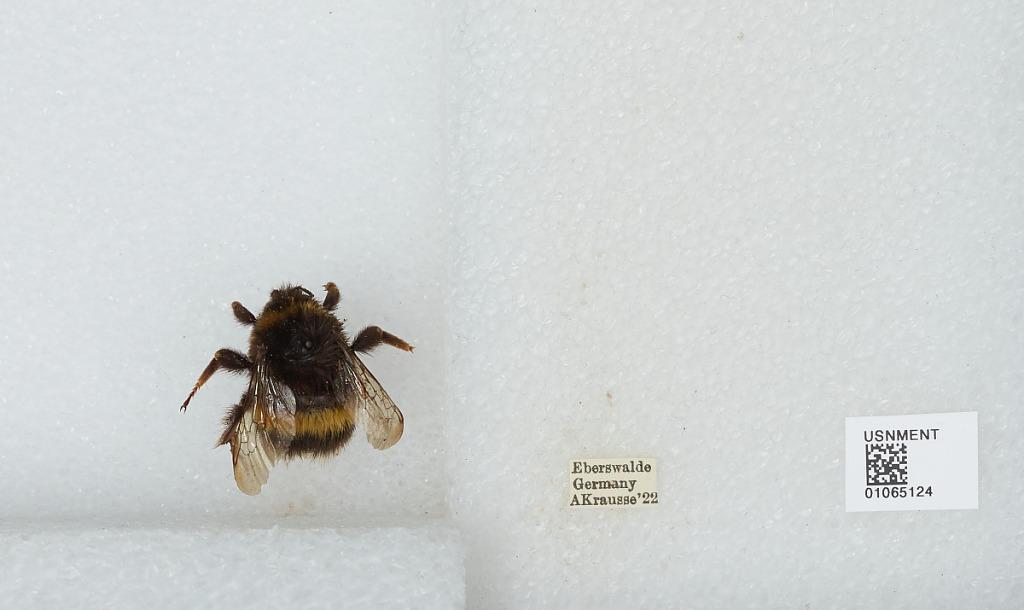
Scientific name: Bombus sp.
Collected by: A. Krausse
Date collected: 1922--
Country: Germany
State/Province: Brandenburg
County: Barnim
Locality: Eberswalde
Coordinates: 52.8356, 13.8182